Alternaria dauci

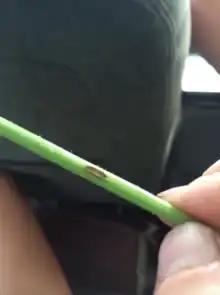
Alternaria dauci lesion

Sexual reproduction of "Alternaria dauci" is not known to occur, and the disease is most active during spring, summer, and autumn cropping cycles. The disease cycle begins when fungus overwinters on or in host seed and in soil-borne debris from carrot. "A. dauci" may also be spread into fields via contaminated carrot seeds during cultivation. Once introduced, the pathogen can persist in carrot debris or contaminated seeds in the soil for up to two years. Seedling infection near the hypocotyl-root junction (just below the soil line) then occurs in the early spring following overwintering of "Alternaria dauci" mycelium or conidia. This infected region will become necrotic and lead to the production of more asexual conidia on conidiophores, which will serve as secondary inoculum. Wind and rain cause conidia to disperse to neighboring host species, and multiple germination tubes will be produced from each conidium that successfully colonizes a new host. As penetration occurs, "Alternaria dauci" will produce a chemical known as phytotoxin zinniol, which degrades cell membranes and chloroplasts, ultimately leading to the chlorotic symptoms characteristic of the disease. These germination tubes will pierce host cell walls to initiate infection, or if wounds are present the pathogen may enter in that manner. The process of germination, penetration, and symptom development generally occurs in a timespan of 8 to 16 days, but the presence of wounds shortens the amount of time needed to carry out the process.